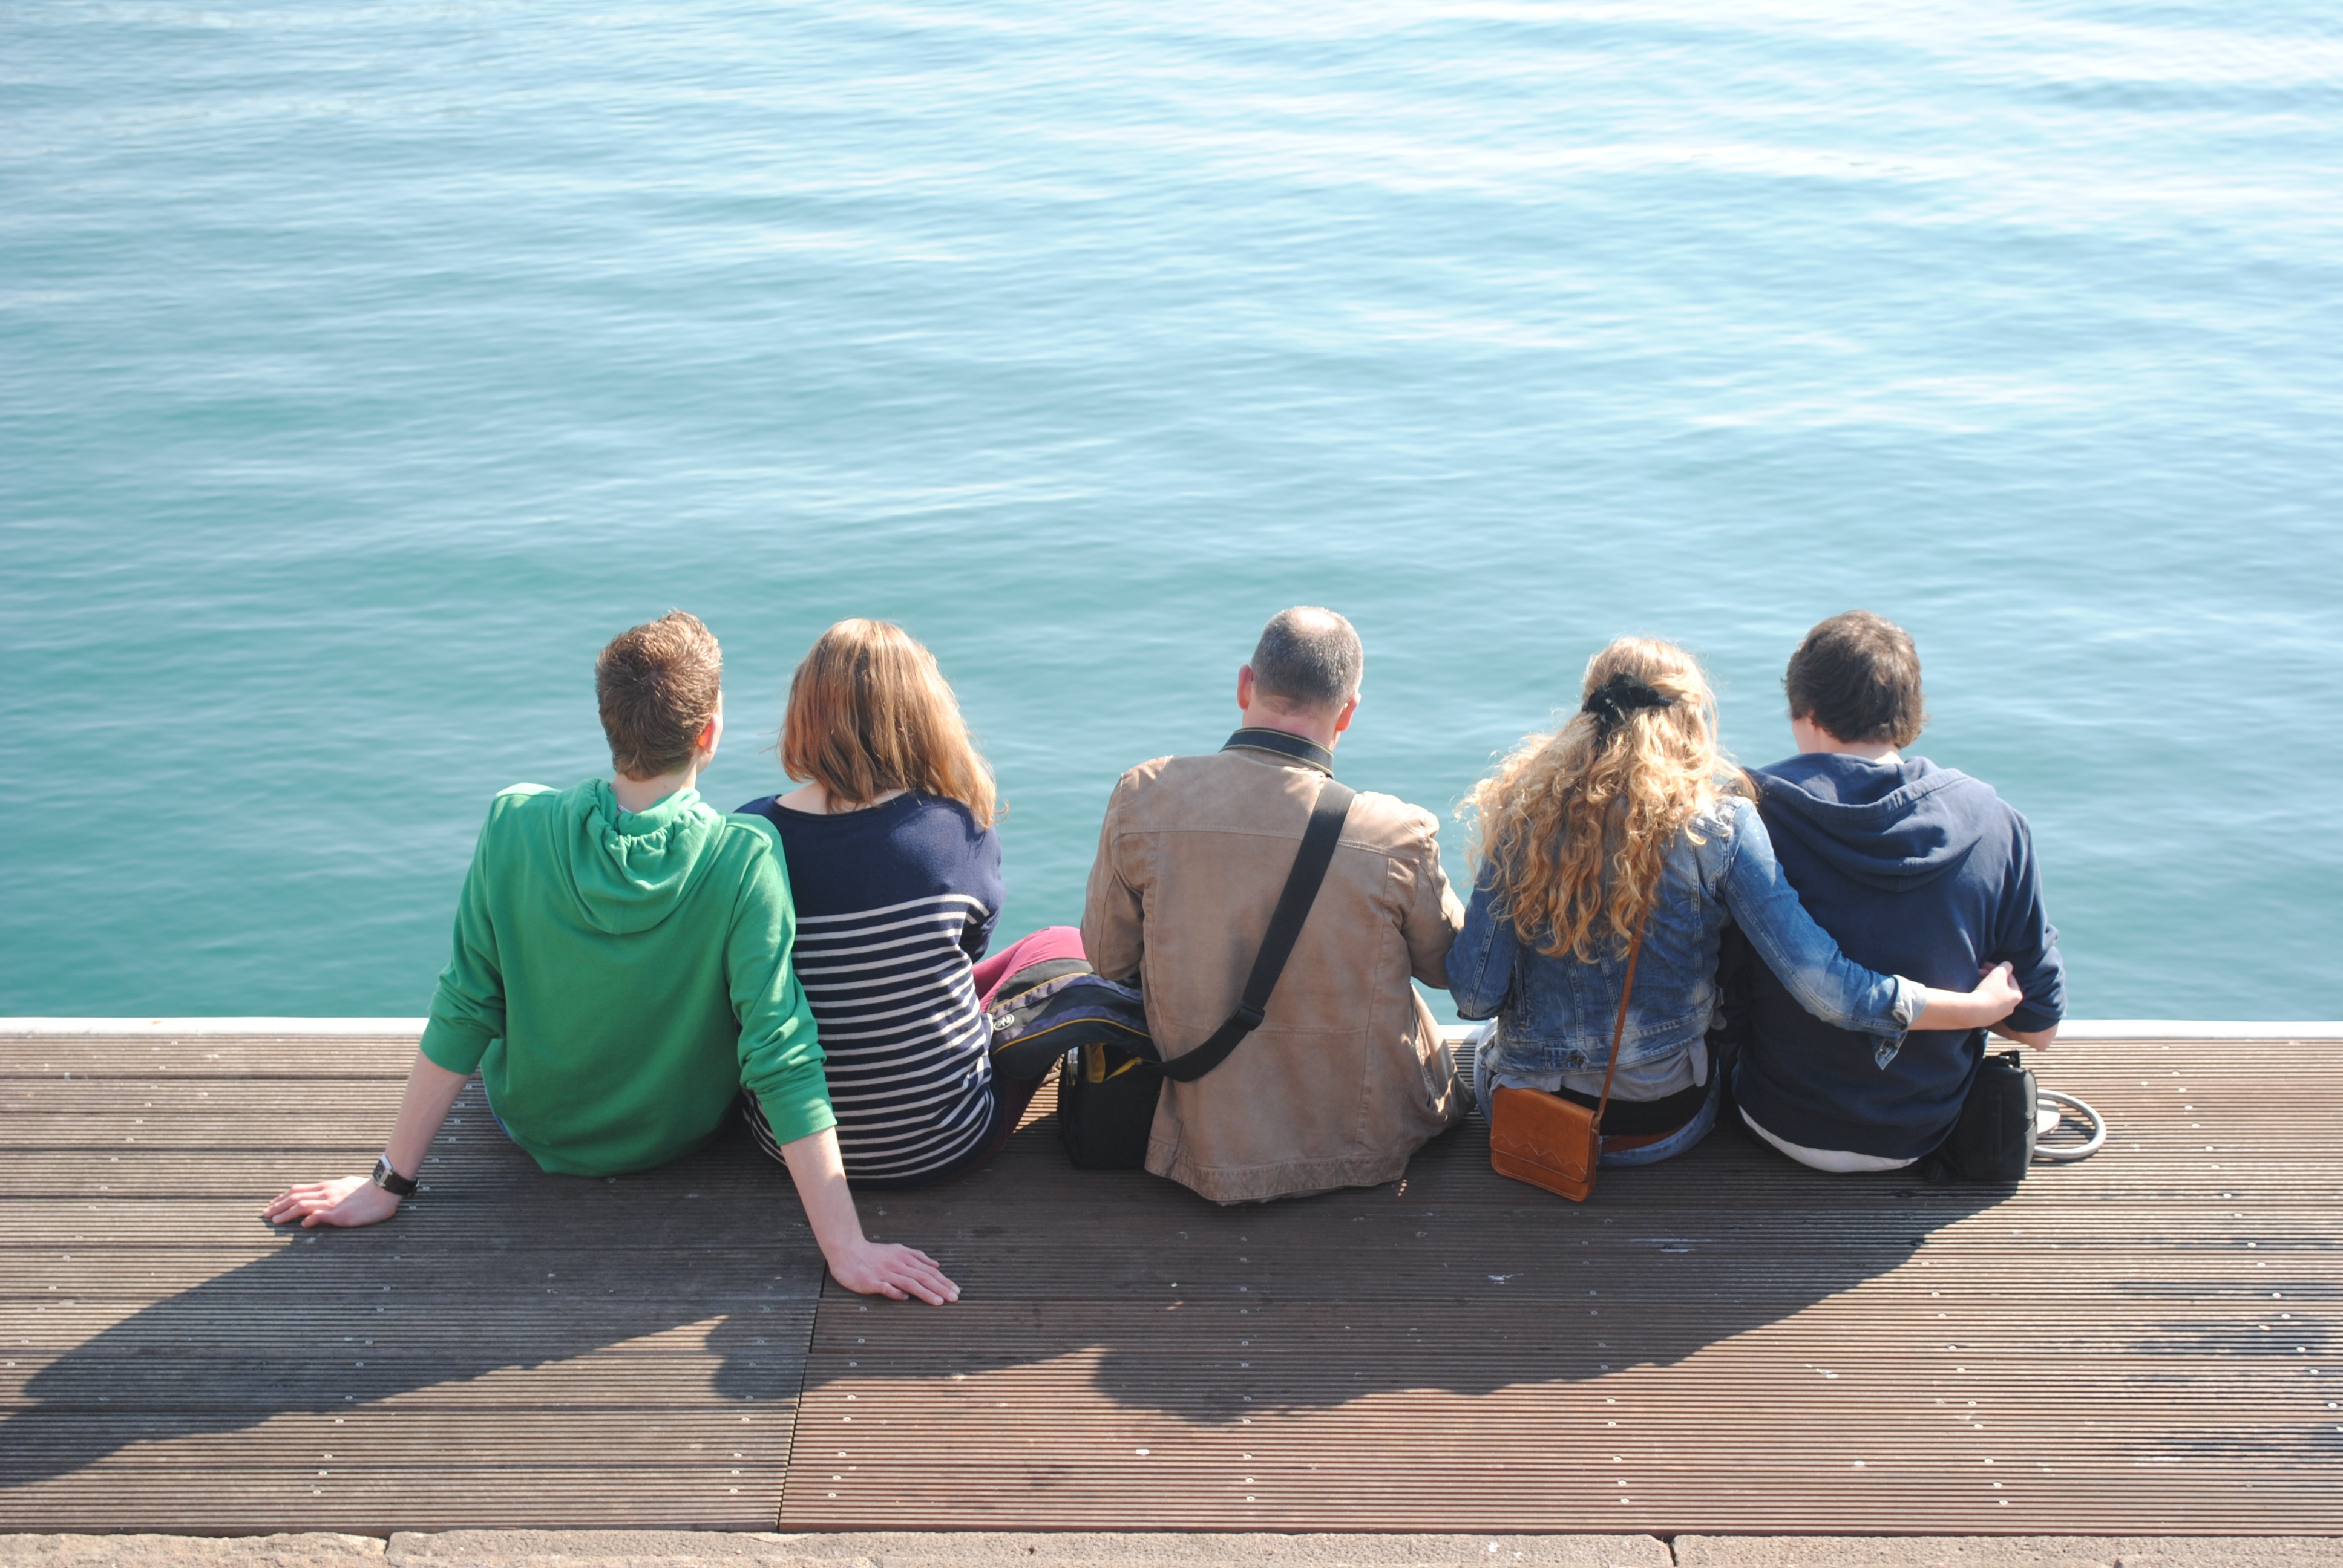
beach, sea, water, ocean, group, people, vacation, pool, sitting, lifestyle, outdoors, ceremony, togetherness, group sitting by water, people by water